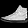
Label: Sneaker